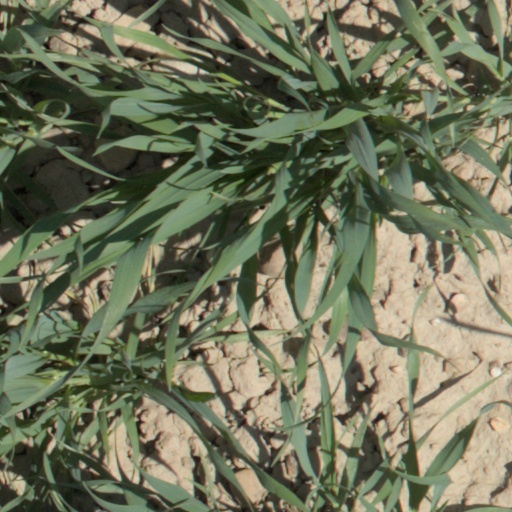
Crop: wheat